Aleksandër Moisiu

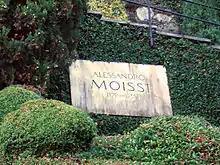
Moissi's grave, Morcote cemetery

In 1920, he played the leading part in the first performance of Hugo von Hofmannsthal's "Jedermann" adaption of "The Somonyng of Everyman" at the Salzburg Festival. However, Moissi did not keep up with the German Expressionist and epic theatre movement initiated by directors like Erwin Piscator and Bertolt Brecht. He finally left Germany after the Nazi "Machtergreifung" in 1933 and was offered Albanian citizenship by King Zog.